2017 New Democratic Party leadership election

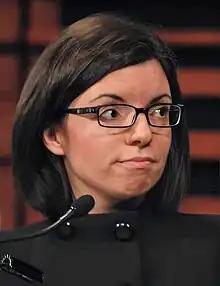
Niki Ashton

Niki Ashton, , has been the MP for Churchill—Keewatinook Aski under its current name since 2015 and was previously the MP for Churchill beginning in 2008. She served as NDP Critic for Jobs, Employment & Workforce Development Critic (2015–2017), Shadow Minister for Status of Women (2012–2015) and Aboriginal Affairs (2015). She placed seventh in the 2012 leadership race. She is the daughter of former Manitoba NDP MLA Steve Ashton, who served as a minister in the cabinets of Gary Doer and Greg Selinger.